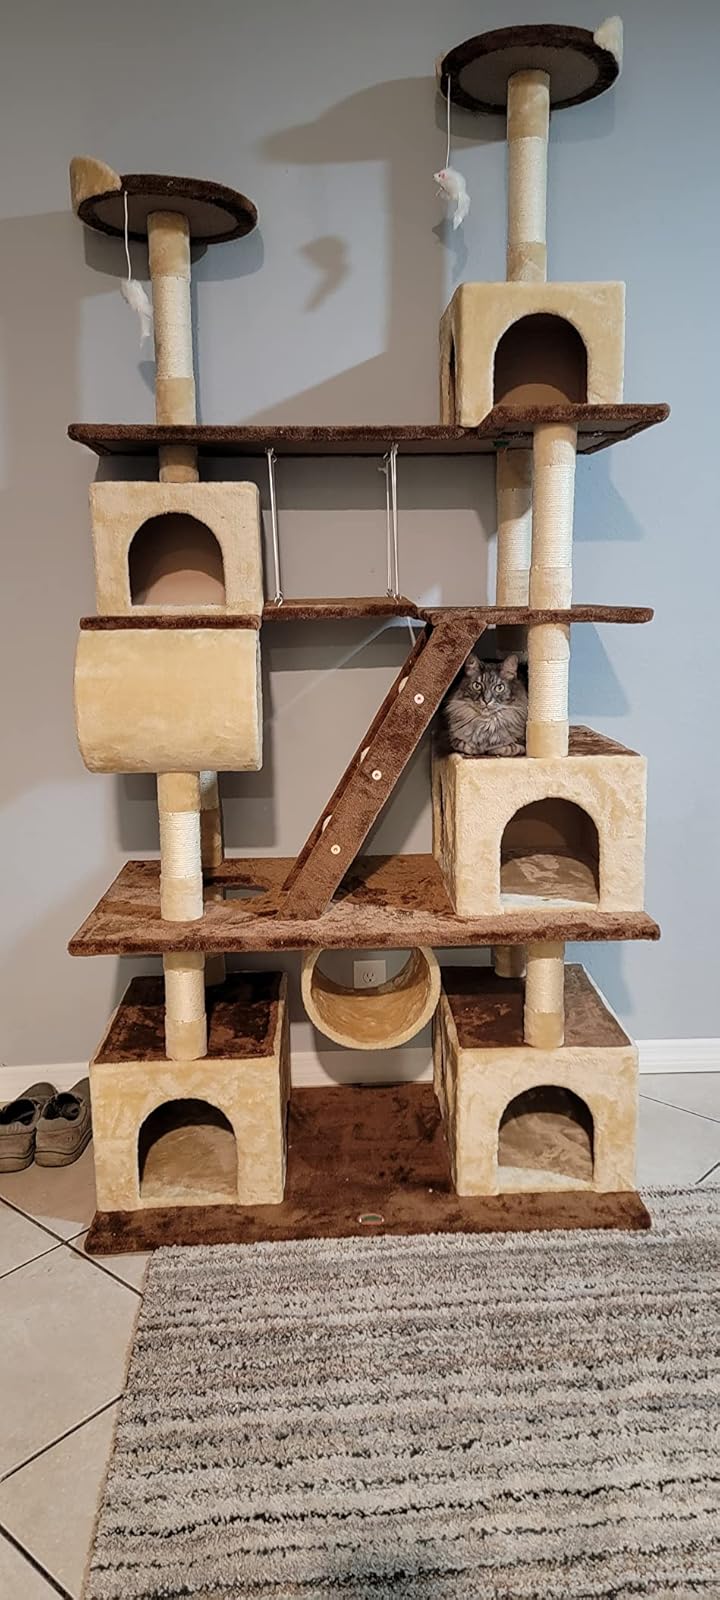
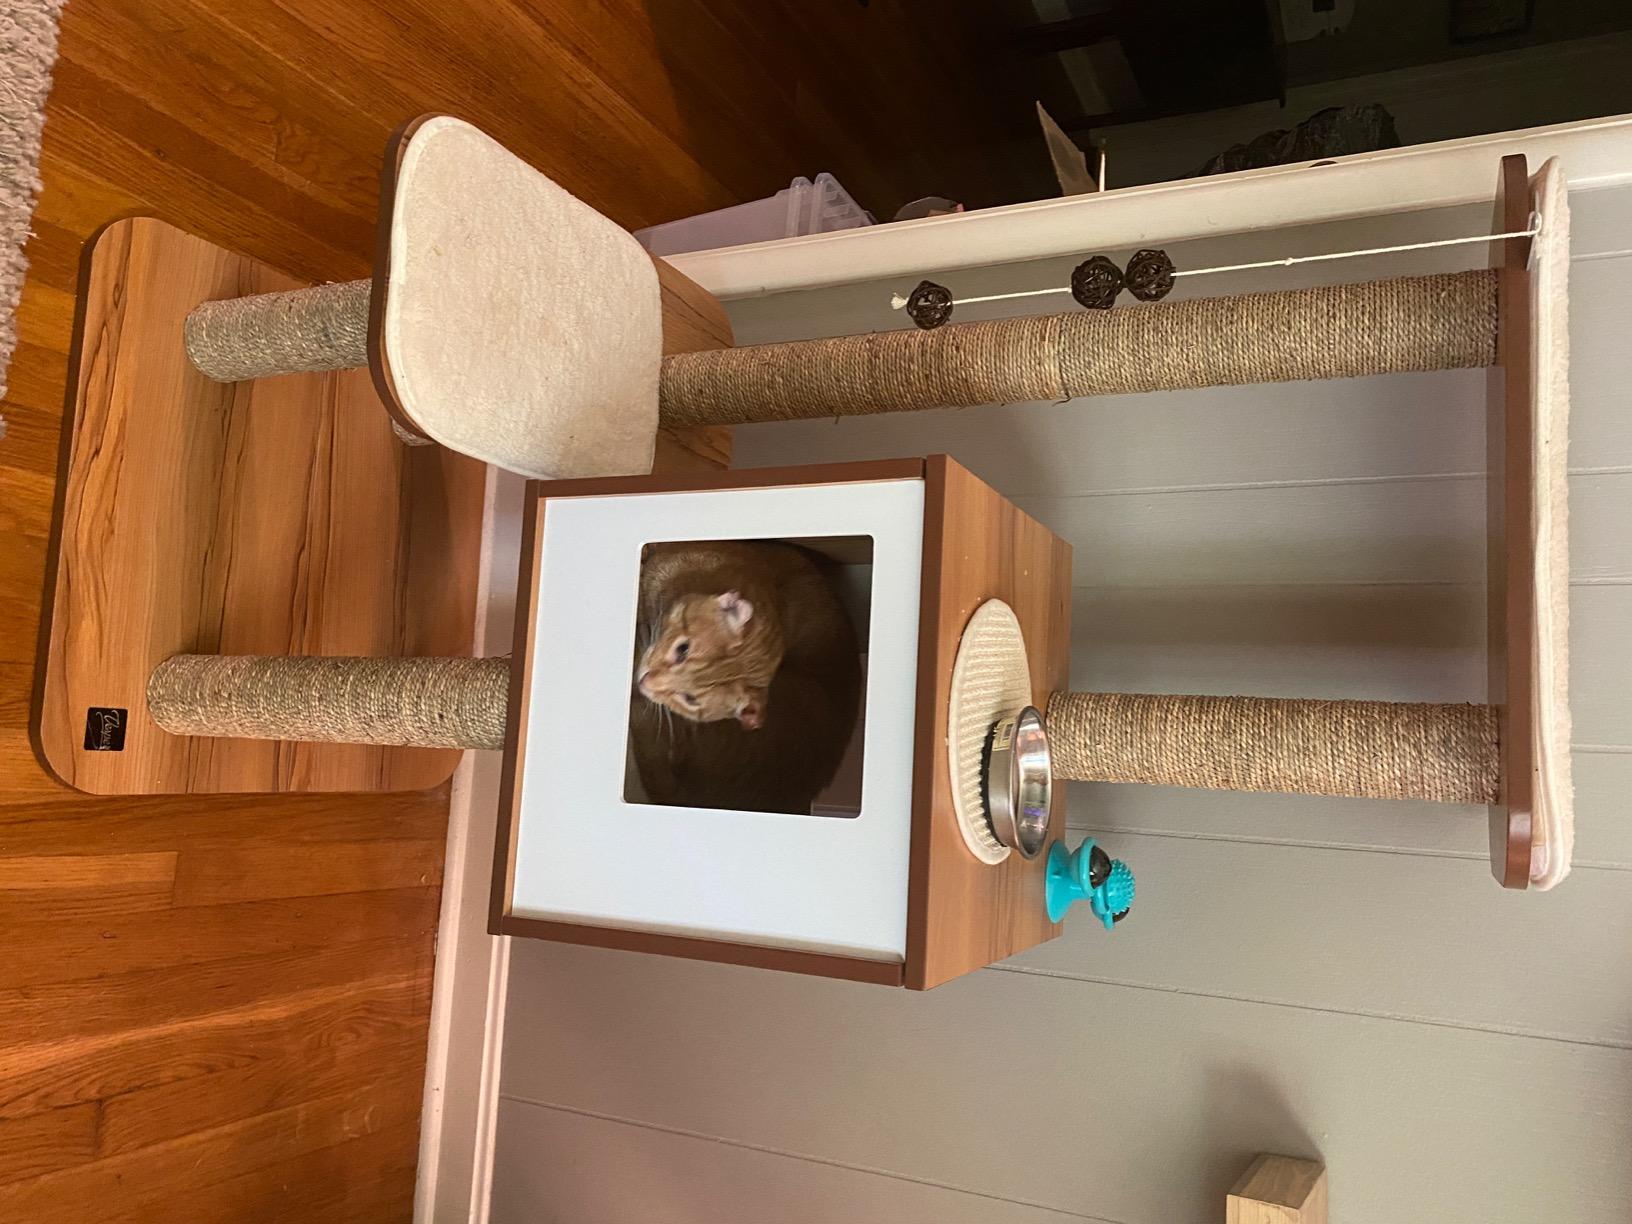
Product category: items_cat tree
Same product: no